Newmarket Holidays

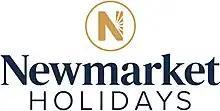

Newmarket Holidays, part of The Newmarket Group, is a British tour operator based in Wallington, Greater London, providing escorted holidays, resort-based stays and event-based tours to destinations throughout the UK, in Europe and to worldwide destinations. The group employs 180 staff at its Surrey head office.